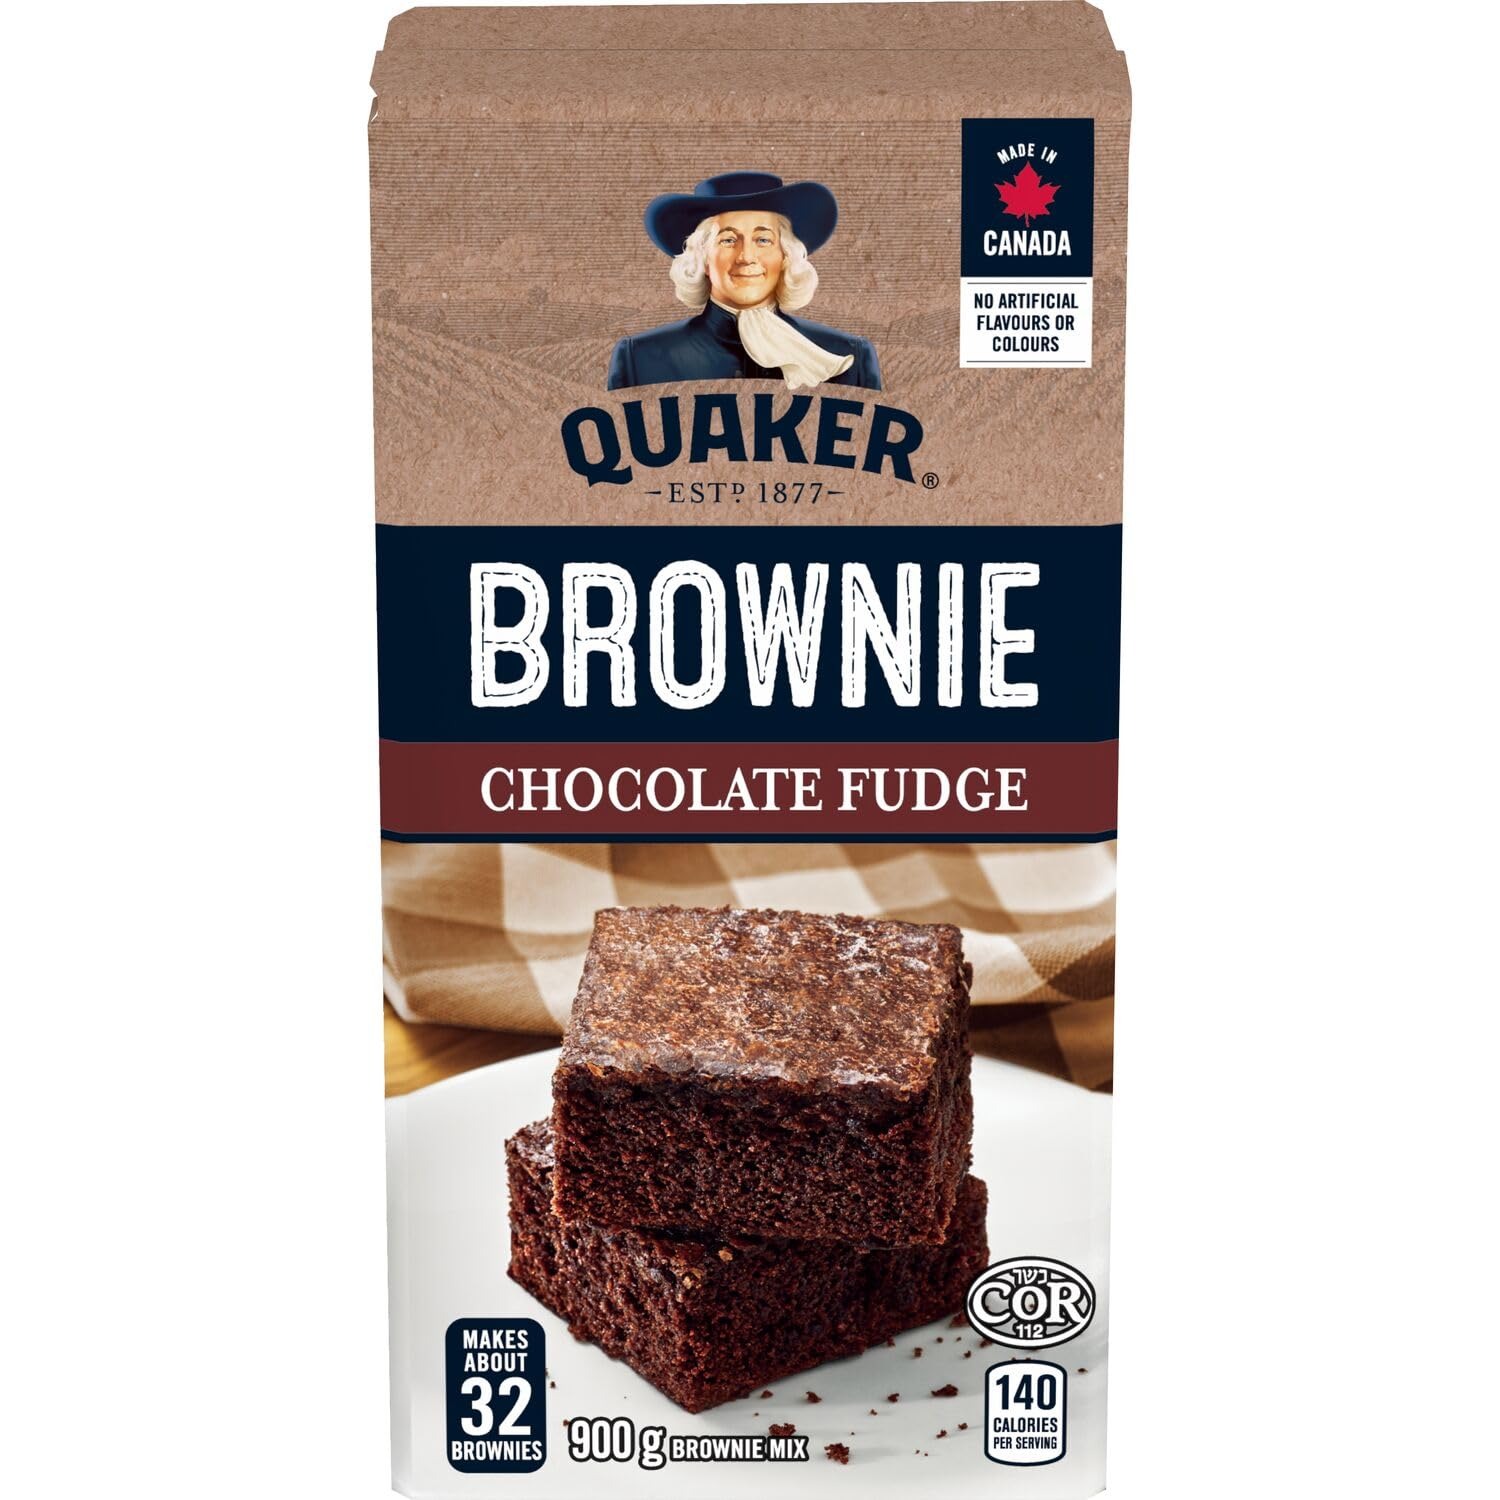
Item Name: Quaker Chocolate Fudge Brownie Baking Mix, 900g/31.7 oz., (Imported from Canada)
Value: 31.7466
Unit: Ounce

Price: 10.09